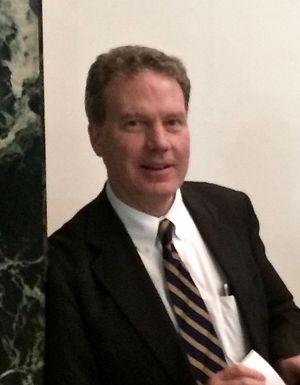
Greg Burke, né Gregory Joseph Burke le 8 novembre 1959, est un journaliste américain, directeur du Bureau de presse du Saint-Siège d’août 2016 au 31 décembre 2018.